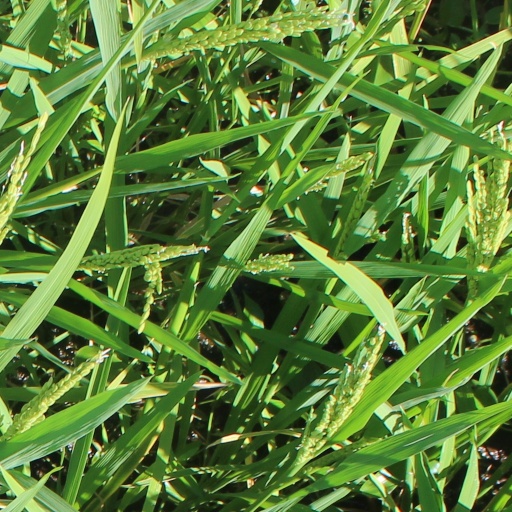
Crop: rice